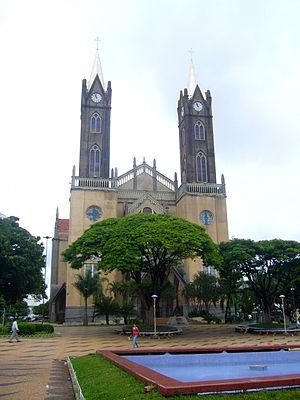
Votuporanga est une ville brésilienne de l'État de São Paulo.